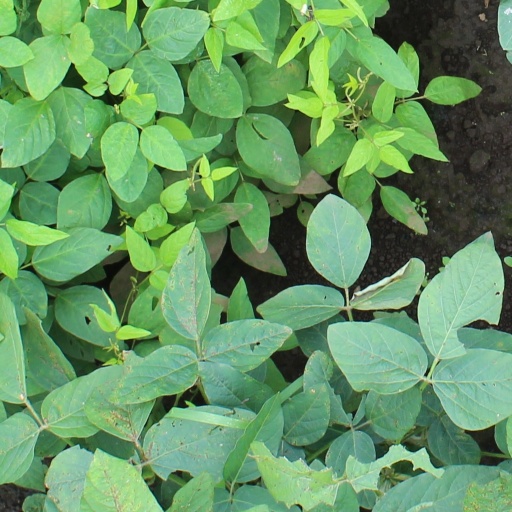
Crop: soybean